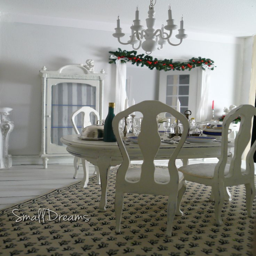
on the ground floor are already the first pieces of furniture